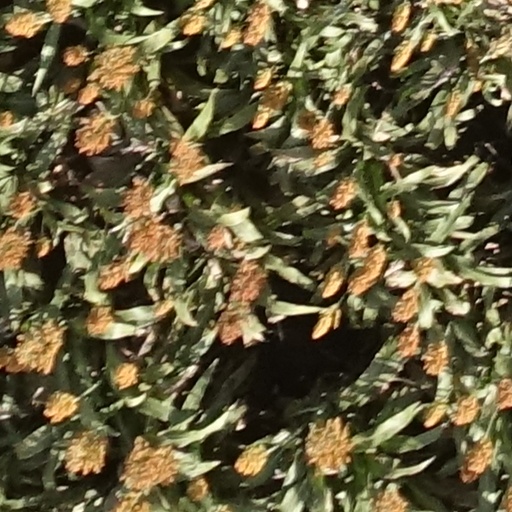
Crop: sorghum